Jayantilal Parekh

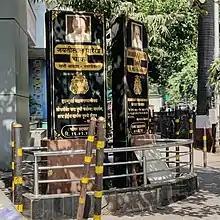
Jayantilal Parekh Chowk in Ghatkopar, built by MCGM in 2013

Jayantilal Parekh was an Indian politician from Mumbai who served as a Member of Legislative Assembly (MLA) from Ghatkopar. He was from Janata Party. In 1978, he won the assembly election from Ghatkopar assembly constituency. He has also served as the municipal councillor.